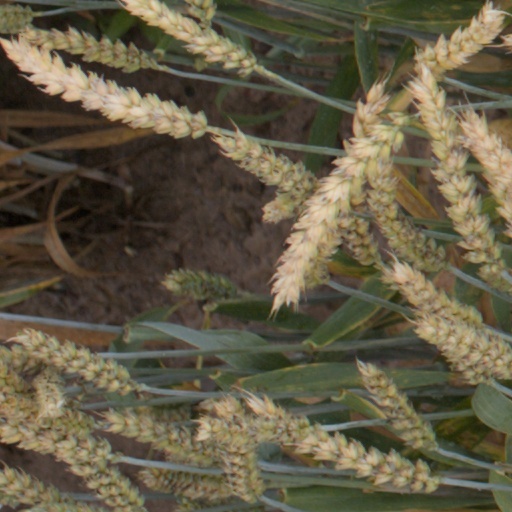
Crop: wheat